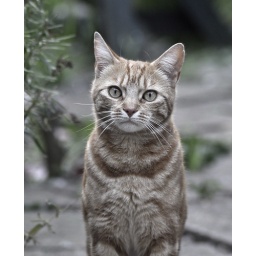
the cat from 3 doors down, one major suspect for the pigeon murder in my garden - 22nd April